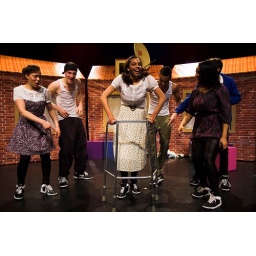
Foto's van de Try Out van Booming Rotterdam door Young Stage in de Hennekijnstraat. Fotograaf Jaap Kooiman